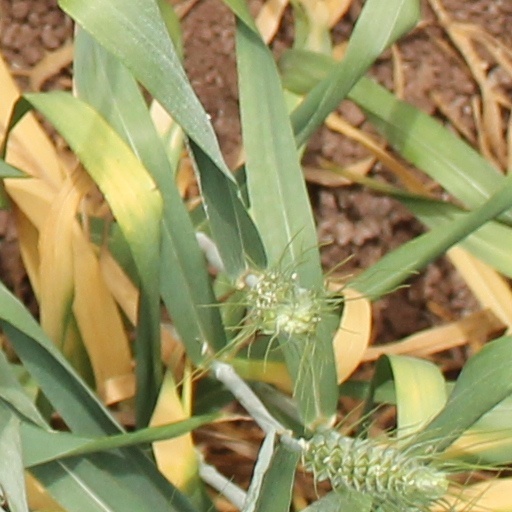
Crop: wheat